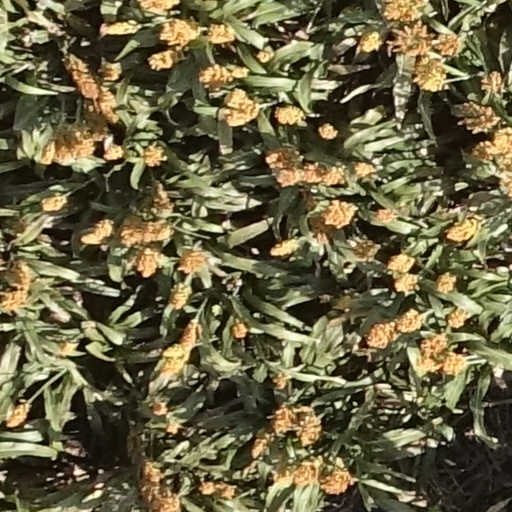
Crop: sorghum